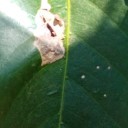
Label: Miner